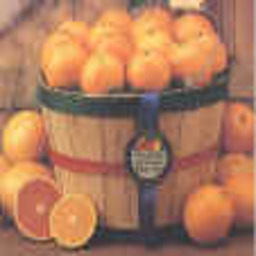
Label: Orange